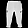
Label: Trouser